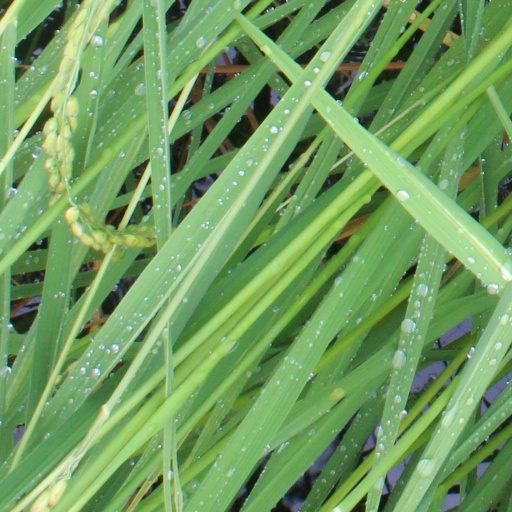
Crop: rice